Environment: real
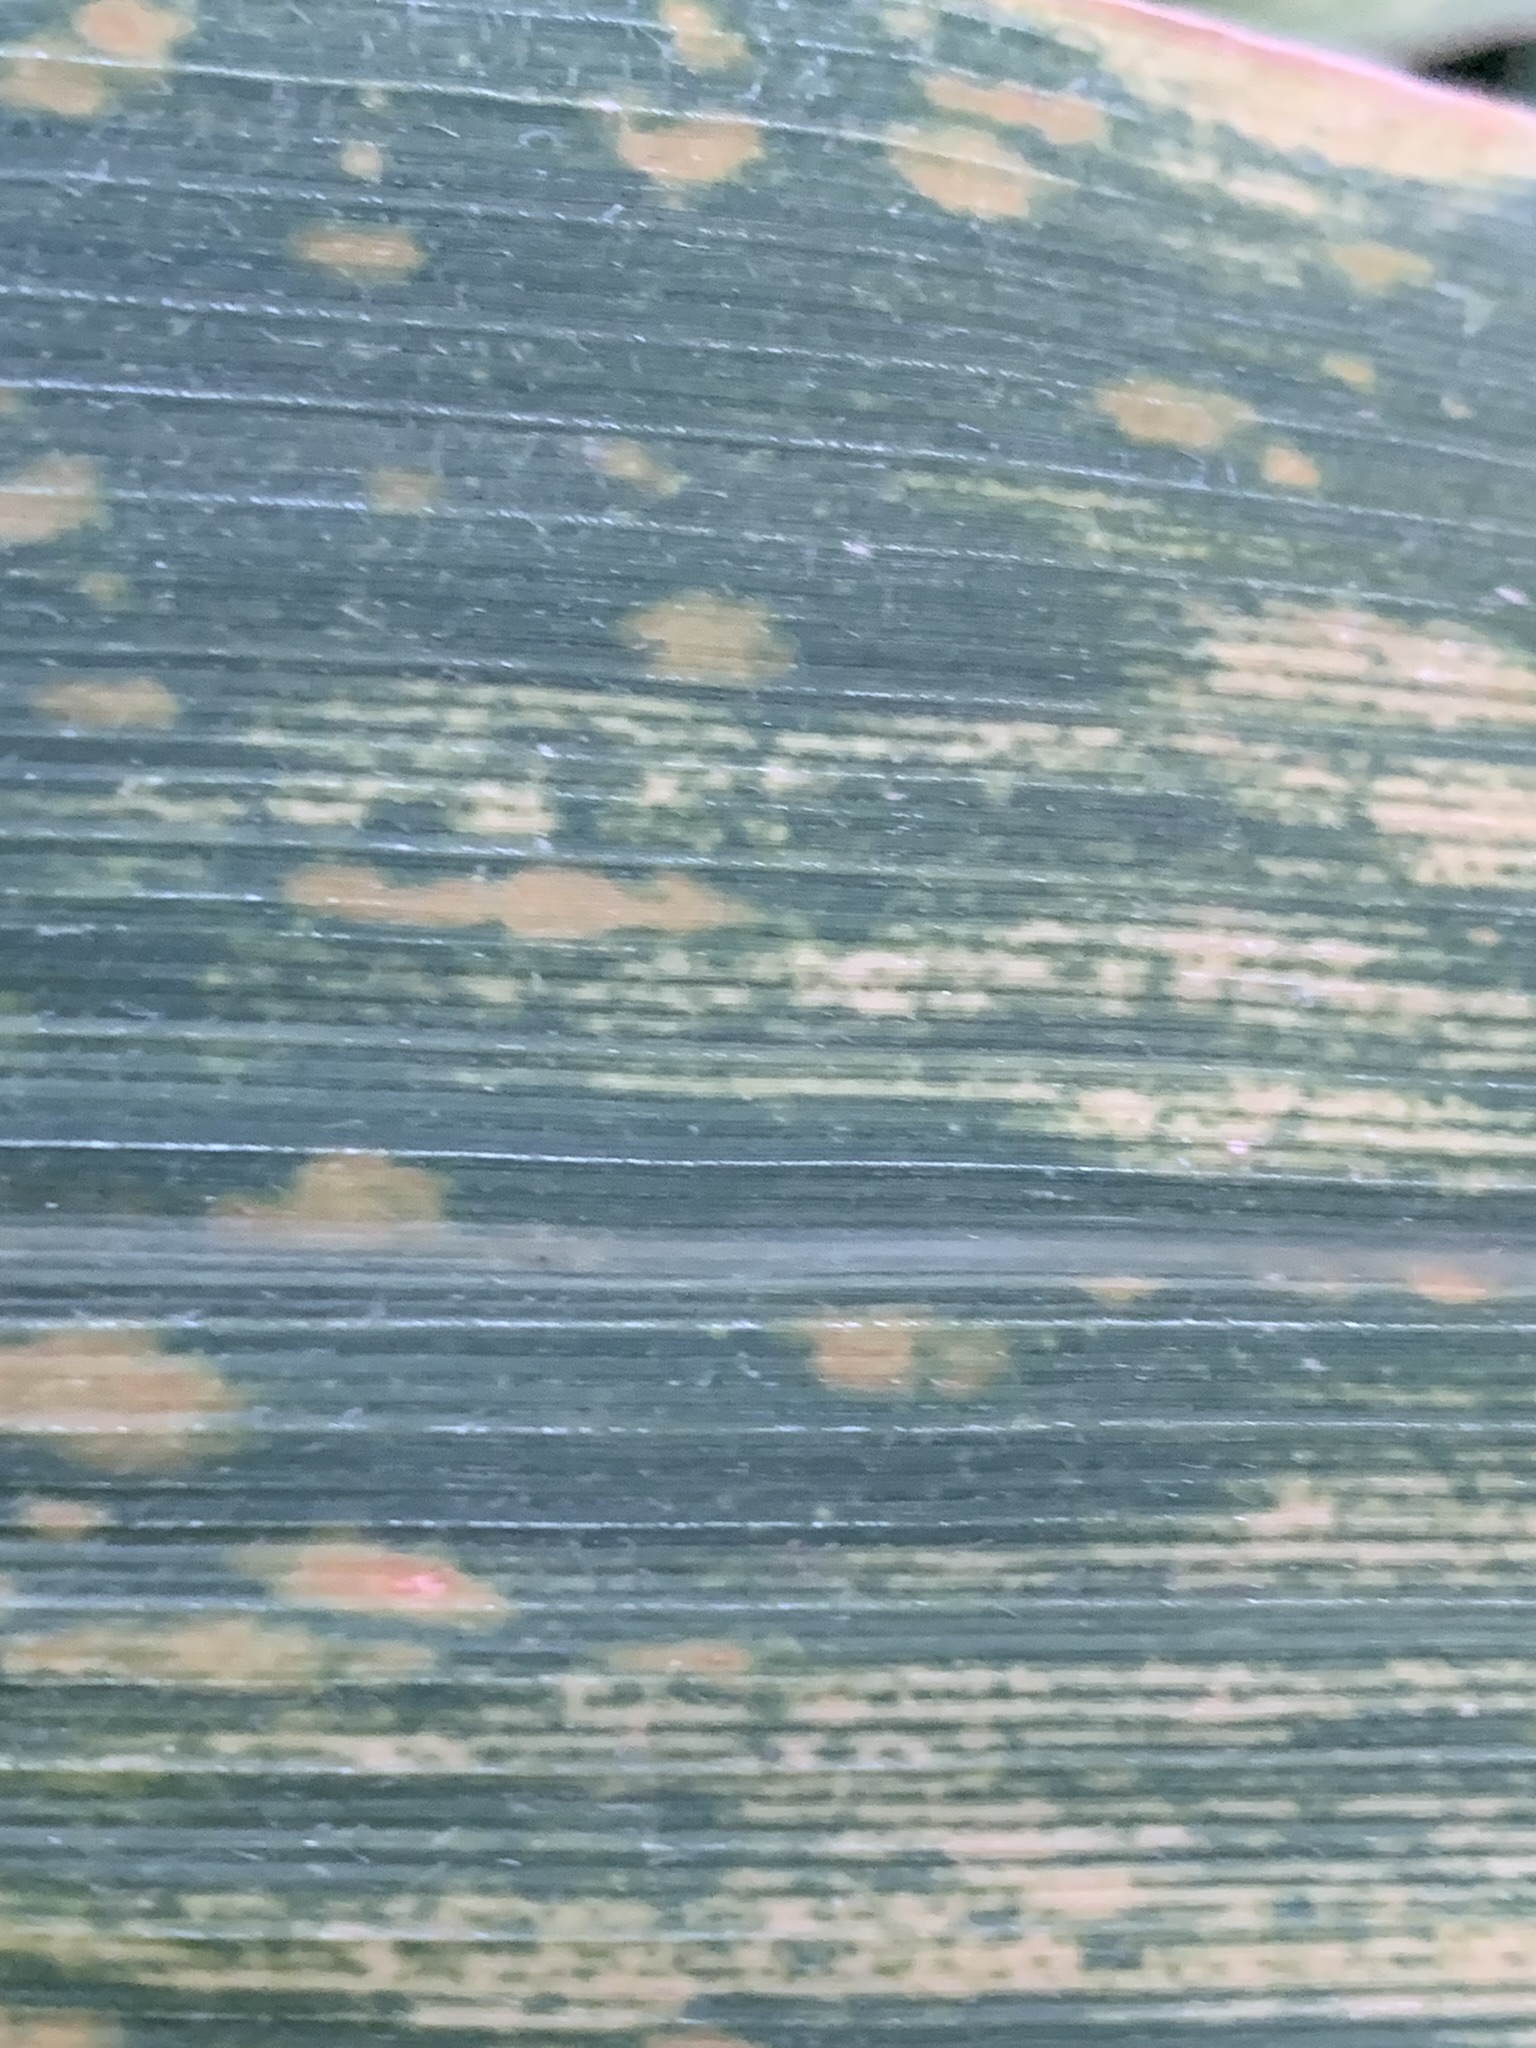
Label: lethal_necrosis